James Sutherland, 2nd Lord Duffus

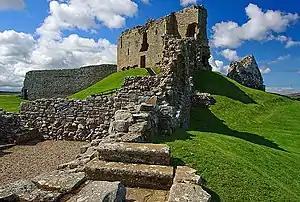
Ruins of Duffus Castle, seat of the Sutherlands of Duffus until the death of James Sutherland, 2nd Lord Duffus in 1705

James Sutherland (died 1705) was the 2nd Lord Duffus, member of the Scottish nobility and a cadet of the Clan Sutherland.